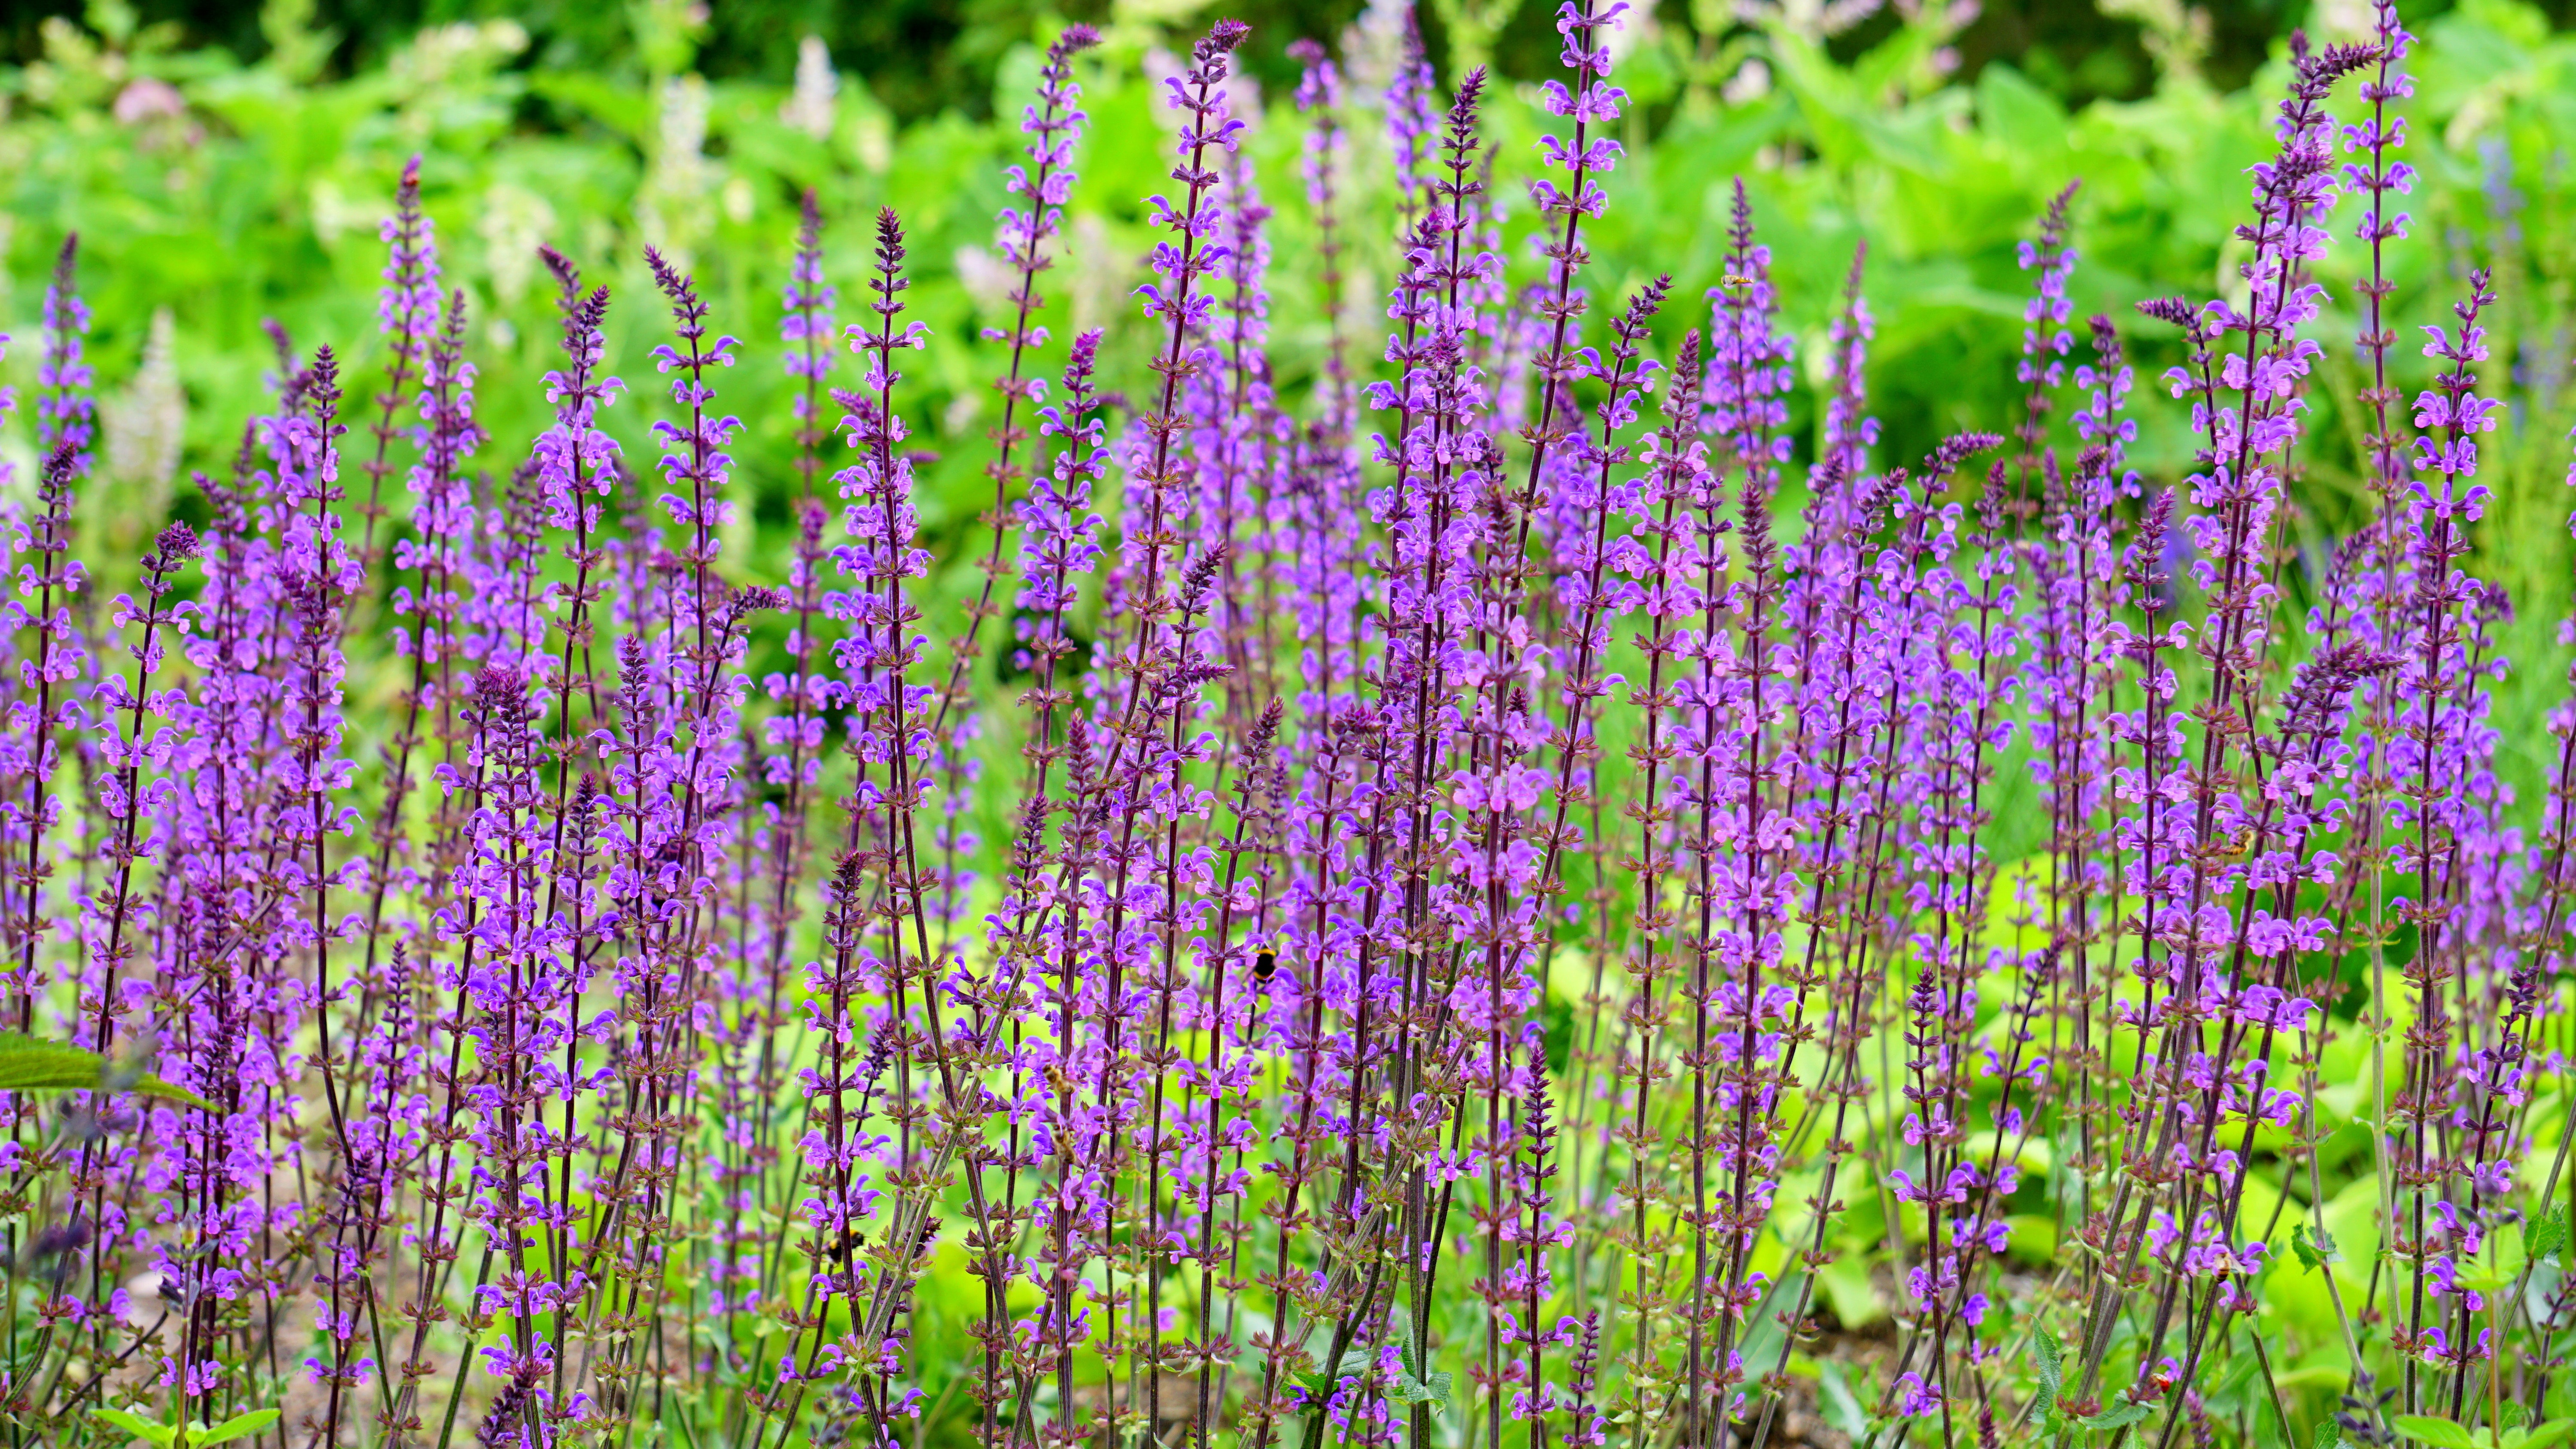
flower, flowering plant, lavender, plant, english lavender, lavandula dentata, french lavender, lupin, groundcover, nepeta, common sage, hyssopus, loosestrife and pomegranate family, Fernleaf lavender, Germanders, herb, delphinium, perennial plant